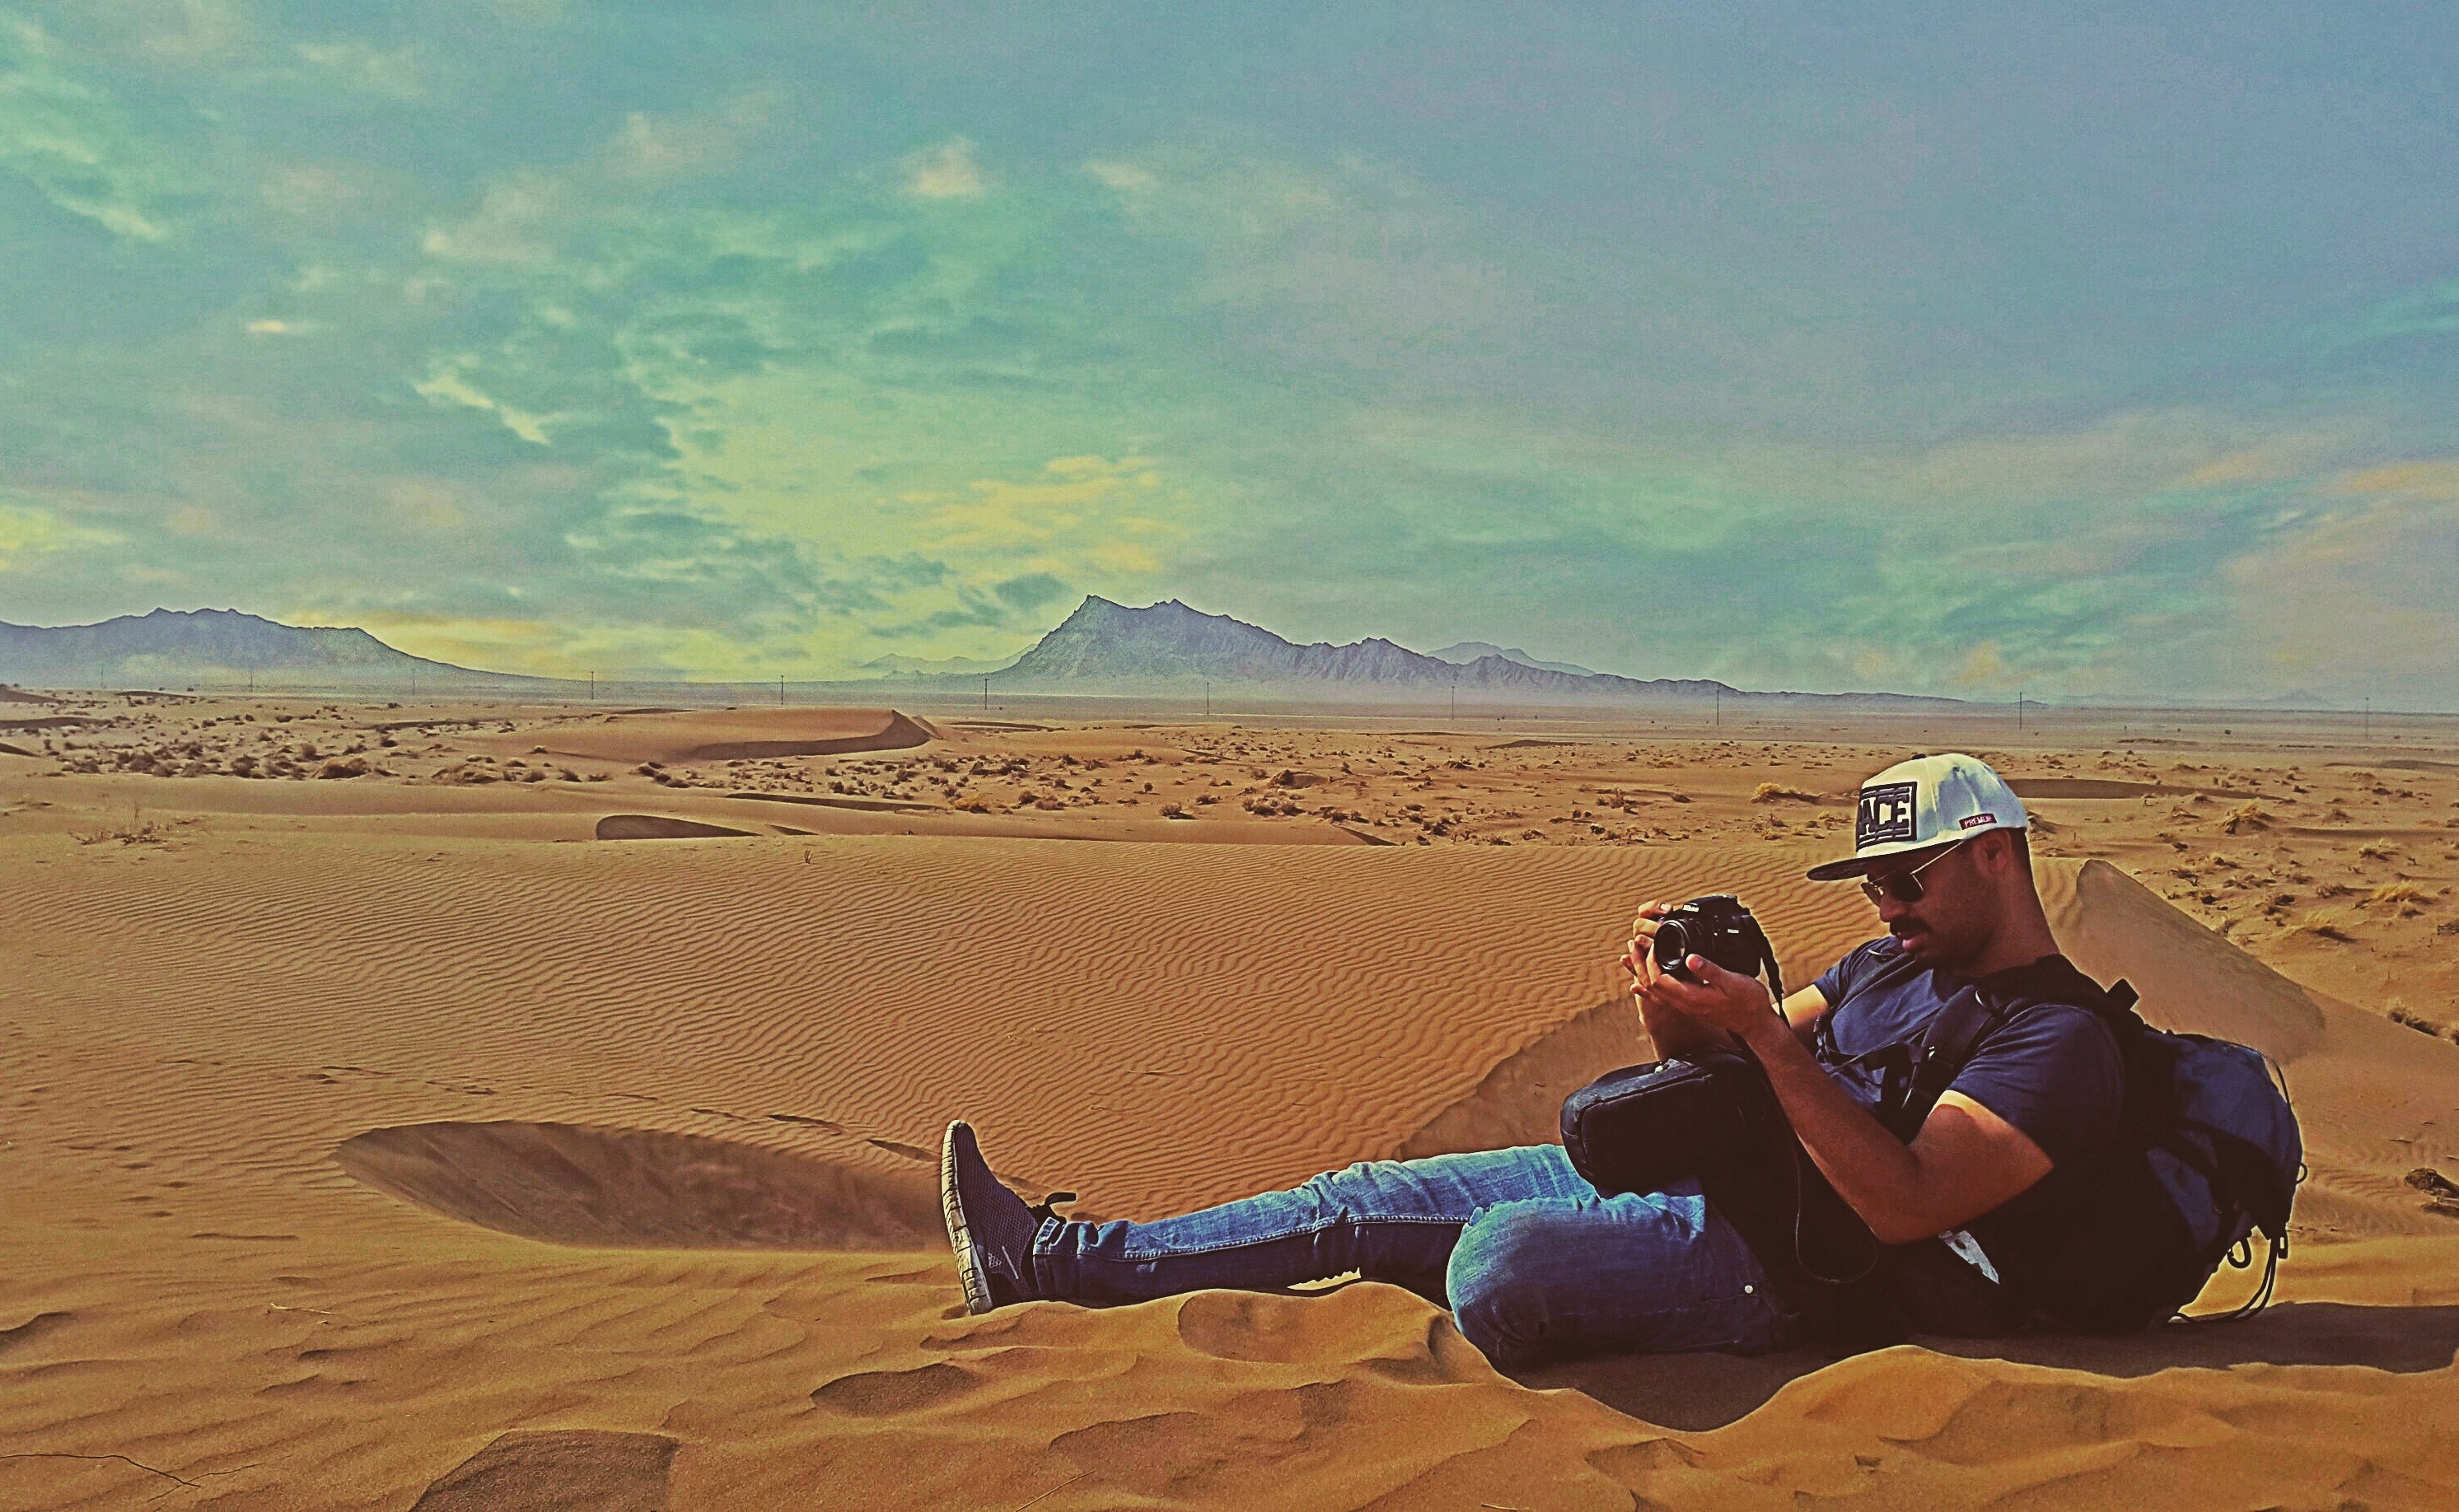
landscape, sand, desert, plain, grassland, plateau, habitat, sahara, wadi, steppe, landform, erg, natural environment, geographical feature, aeolian landform